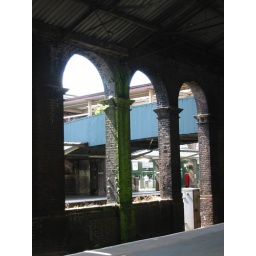
I loved these large romantic windows kissed by the green moss and sunlight.